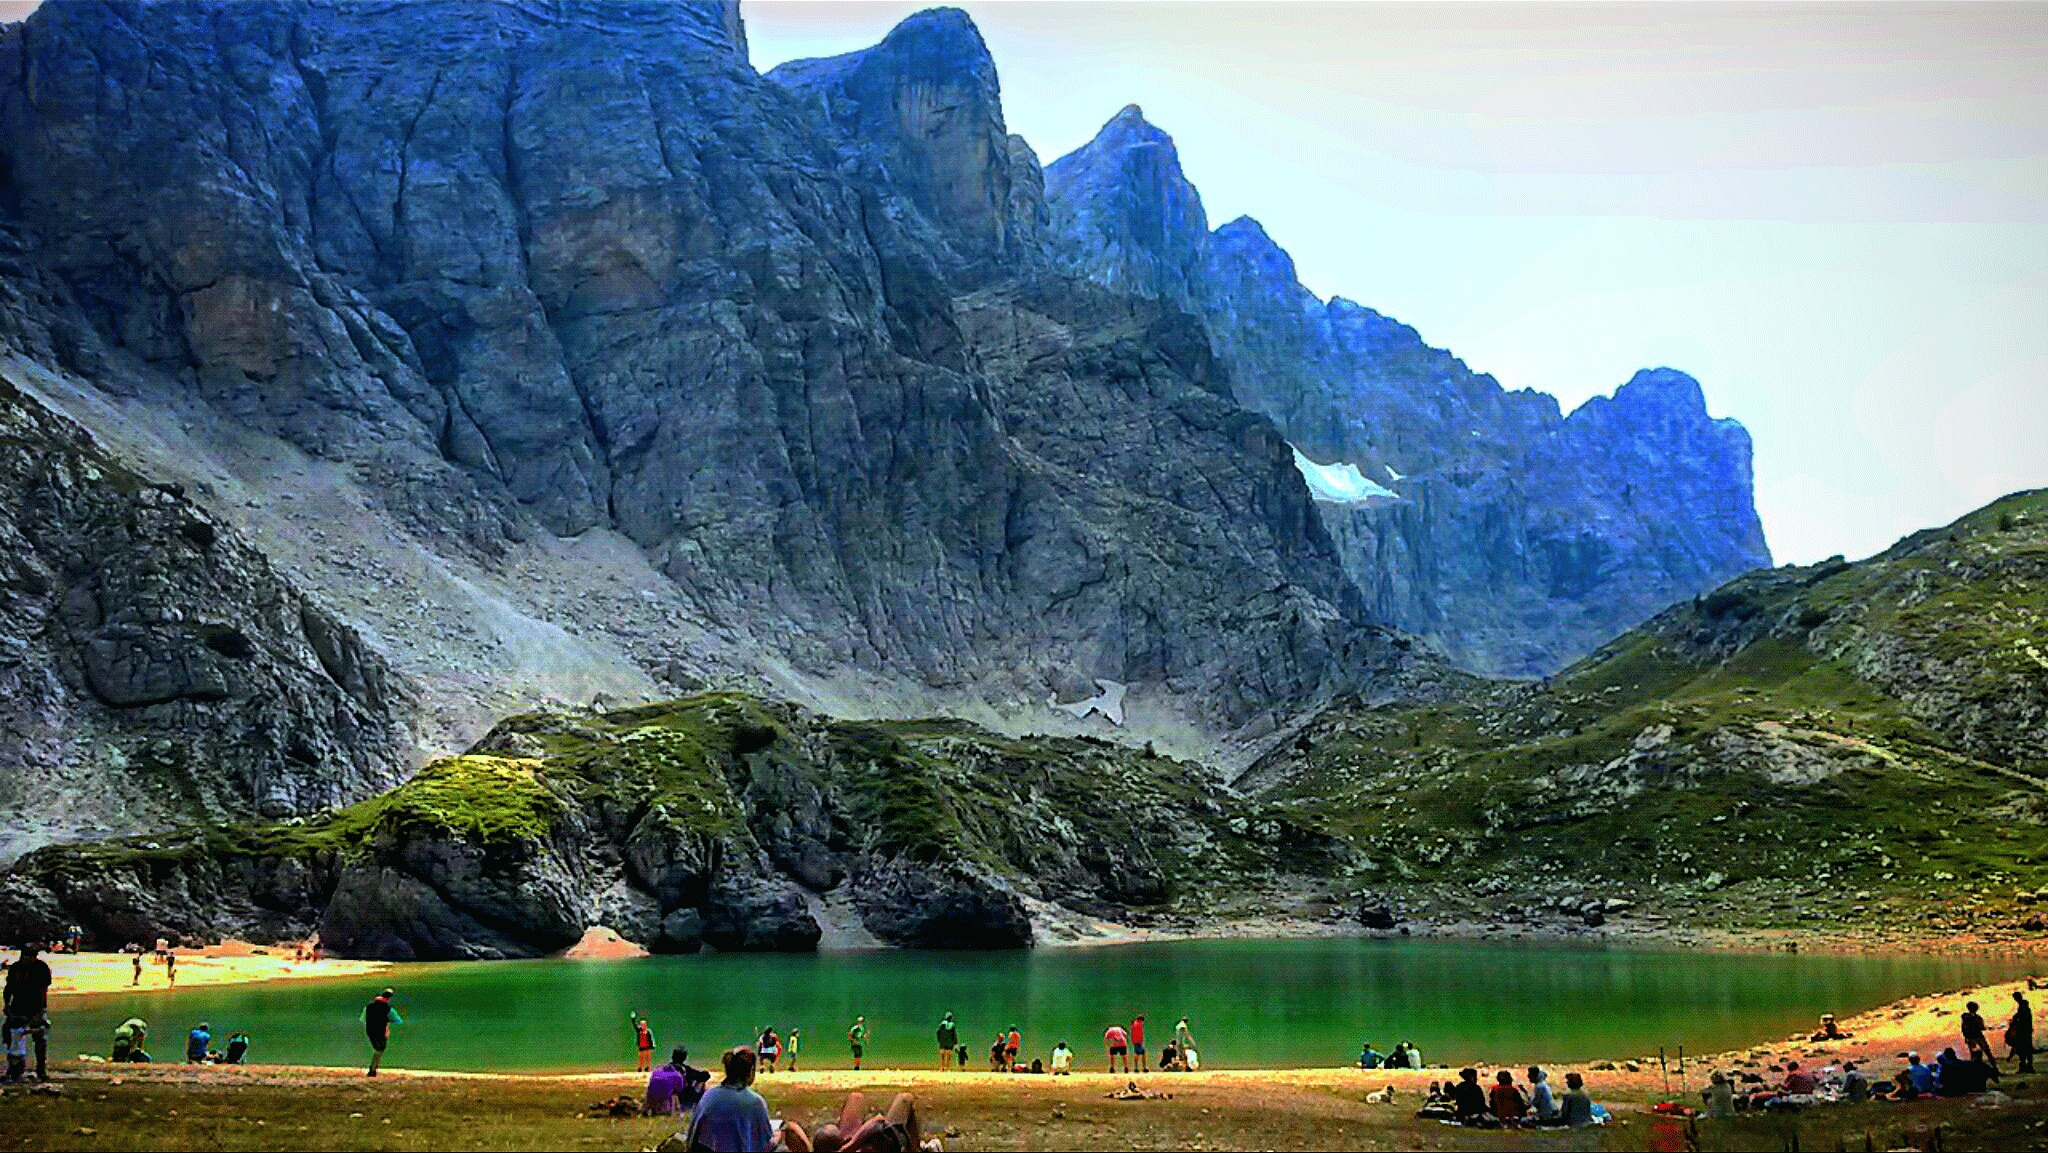
nature, mountain, lake, valley, mountain range, fjord, terrain, national park, alps, plateau, landform, mountainous landforms, glacial landform